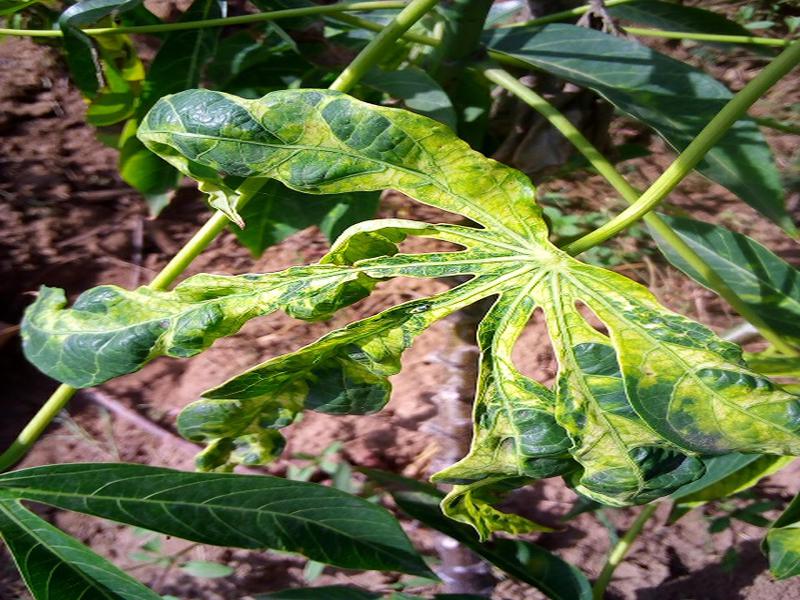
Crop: cassava
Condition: mosaic_disease